St Mildred, Bread Street

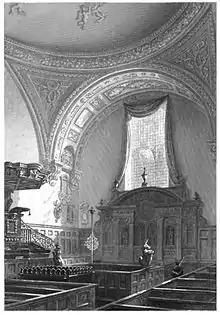
The original interior with Baroque furnishing and the main altar.

The church was rebuilt between 1677 and 1683 to the designs of Sir Christopher Wren at a cost of £3,705 13s 6d. It was long and wide. The construction was by Edward Strong the Elder.